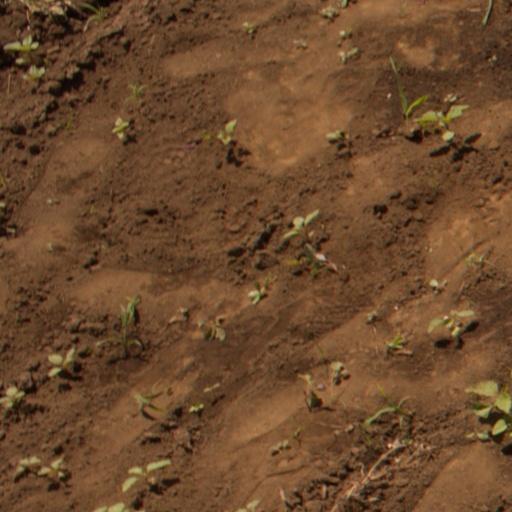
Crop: soybean